Częstochowa railway station

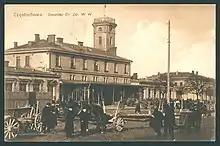
Original station of the Warsaw-Vienna railway in 1918

The first station was built in the years 1845–1846, during the construction of the Warsaw-Vienna railway. In 1873 the station was enlarged and then extended by architect Czesław Domaniewski. The original building was torn down in the 1970s to make place for a larger complex.